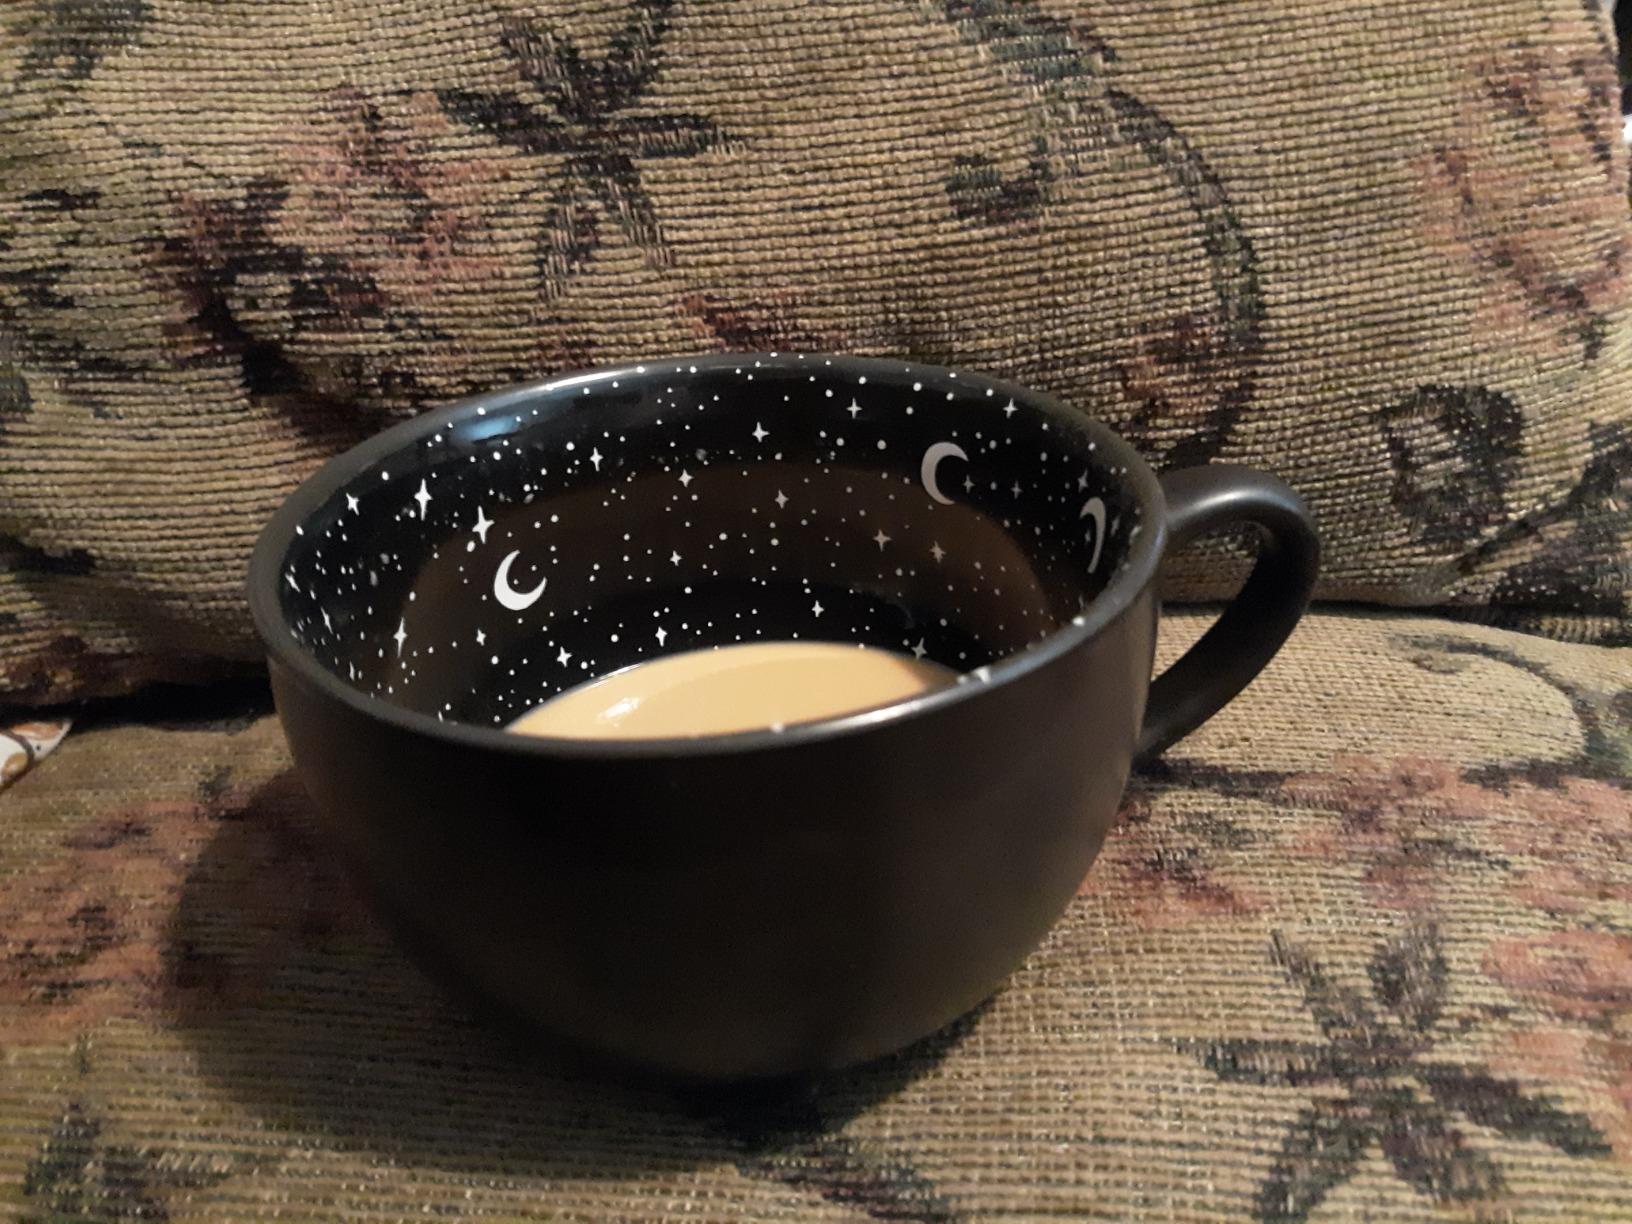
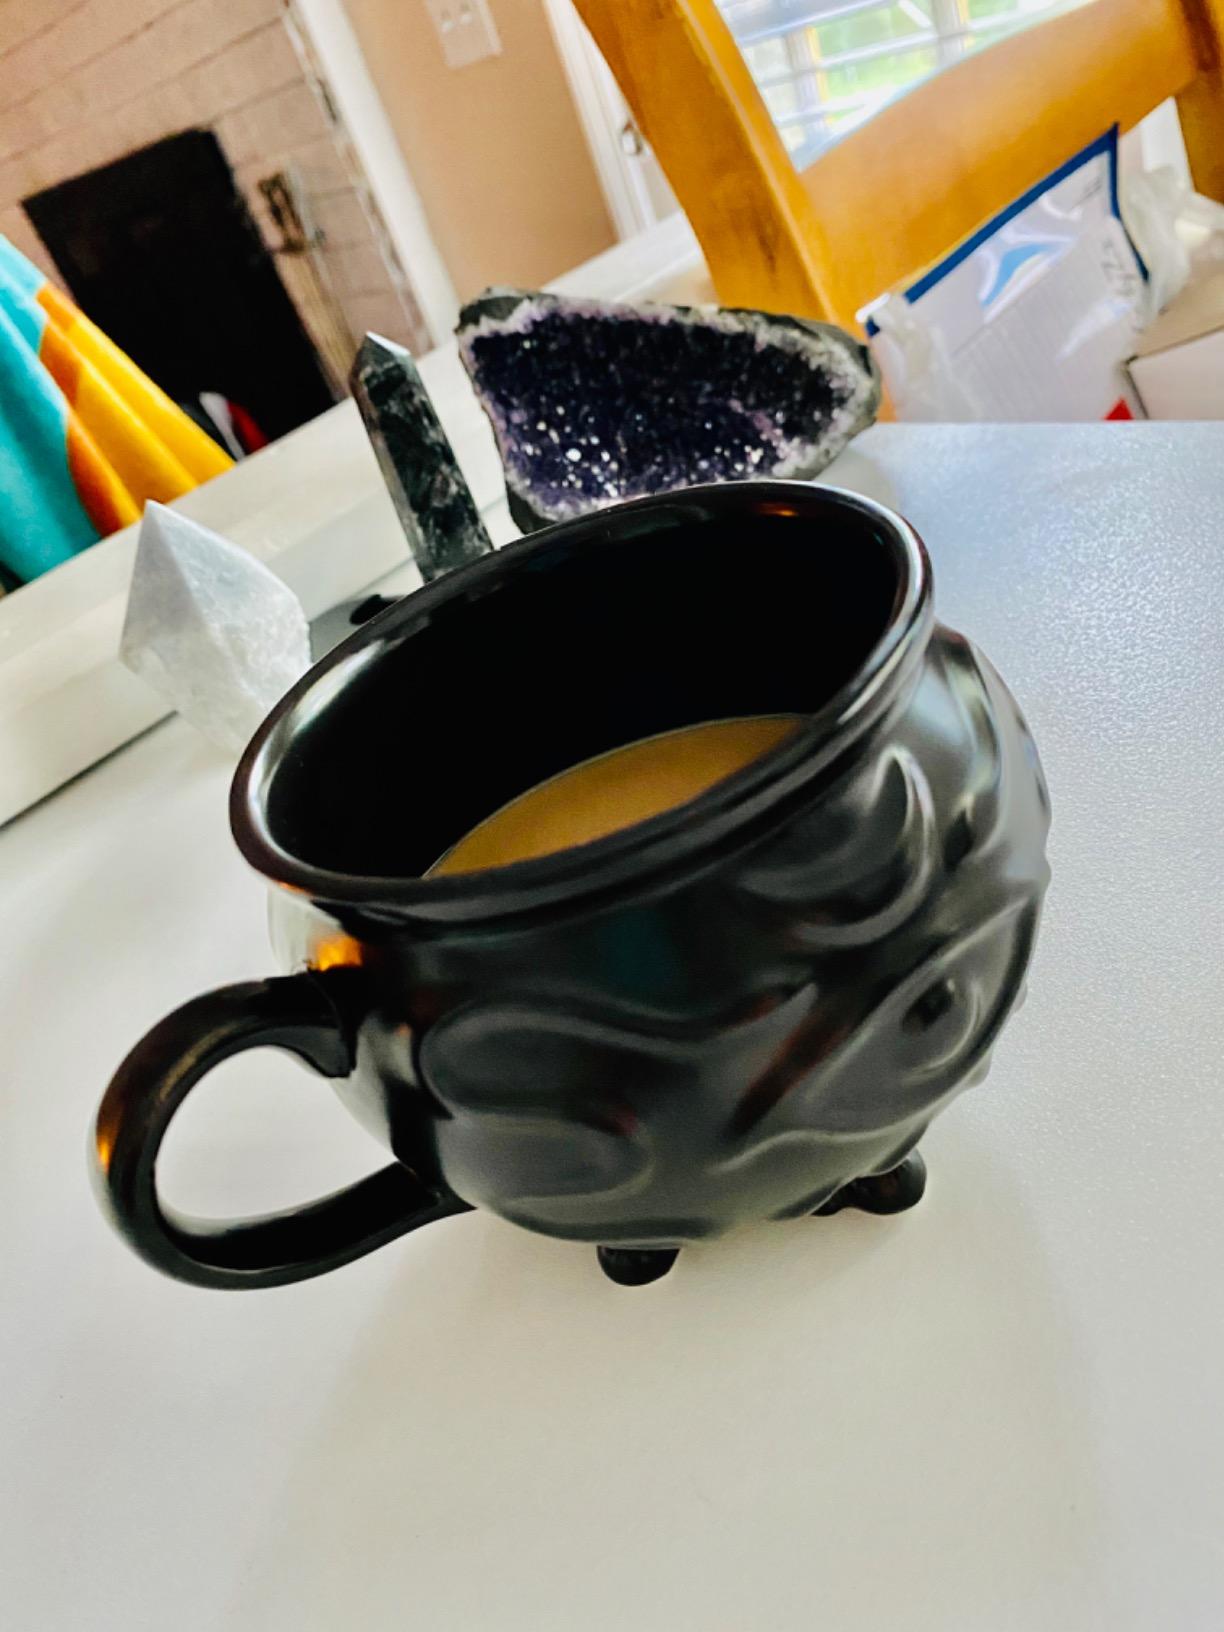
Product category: items_mug
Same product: no